Hinduism

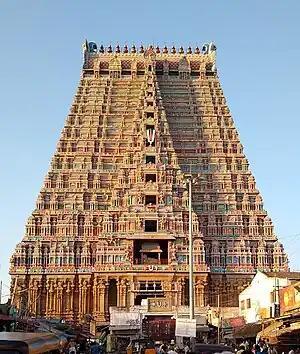
Srirangam Ranganathaswamy Temple, dedicated to the Hindu deity Vishnu, is said to be worshiped by Ikshvaku (and the descendants of Ikshvaku Vamsam).

To its adherents, Hinduism is a traditional way of life. Many practitioners refer to the "orthodox" form of Hinduism as "", "the eternal law" or the "eternal way". Hindus regard Hinduism to be thousands of years old. The Puranic chronology, as narrated in the Mahabharata, Ramayana, and the Puranas, envisions a timeline of events related to Hinduism starting well before 3000 BCE. The word "dharma" is used here to mean "religion" similar to modern Indo-Aryan languages, rather than with its original Sanskrit meaning. All aspects of a Hindu life, namely acquiring wealth ("artha"), fulfilment of desires ("kama"), and attaining liberation ("moksha"), are viewed here as part of "dharma", which encapsulates the "right way of living" and eternal harmonious principles in their fulfilment. The use of the term "Sanātana Dharma" for Hinduism is a modern usage, based on the belief that the origins of Hinduism lie beyond human history, as revealed in the Hindu texts.